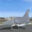
Label: airplane